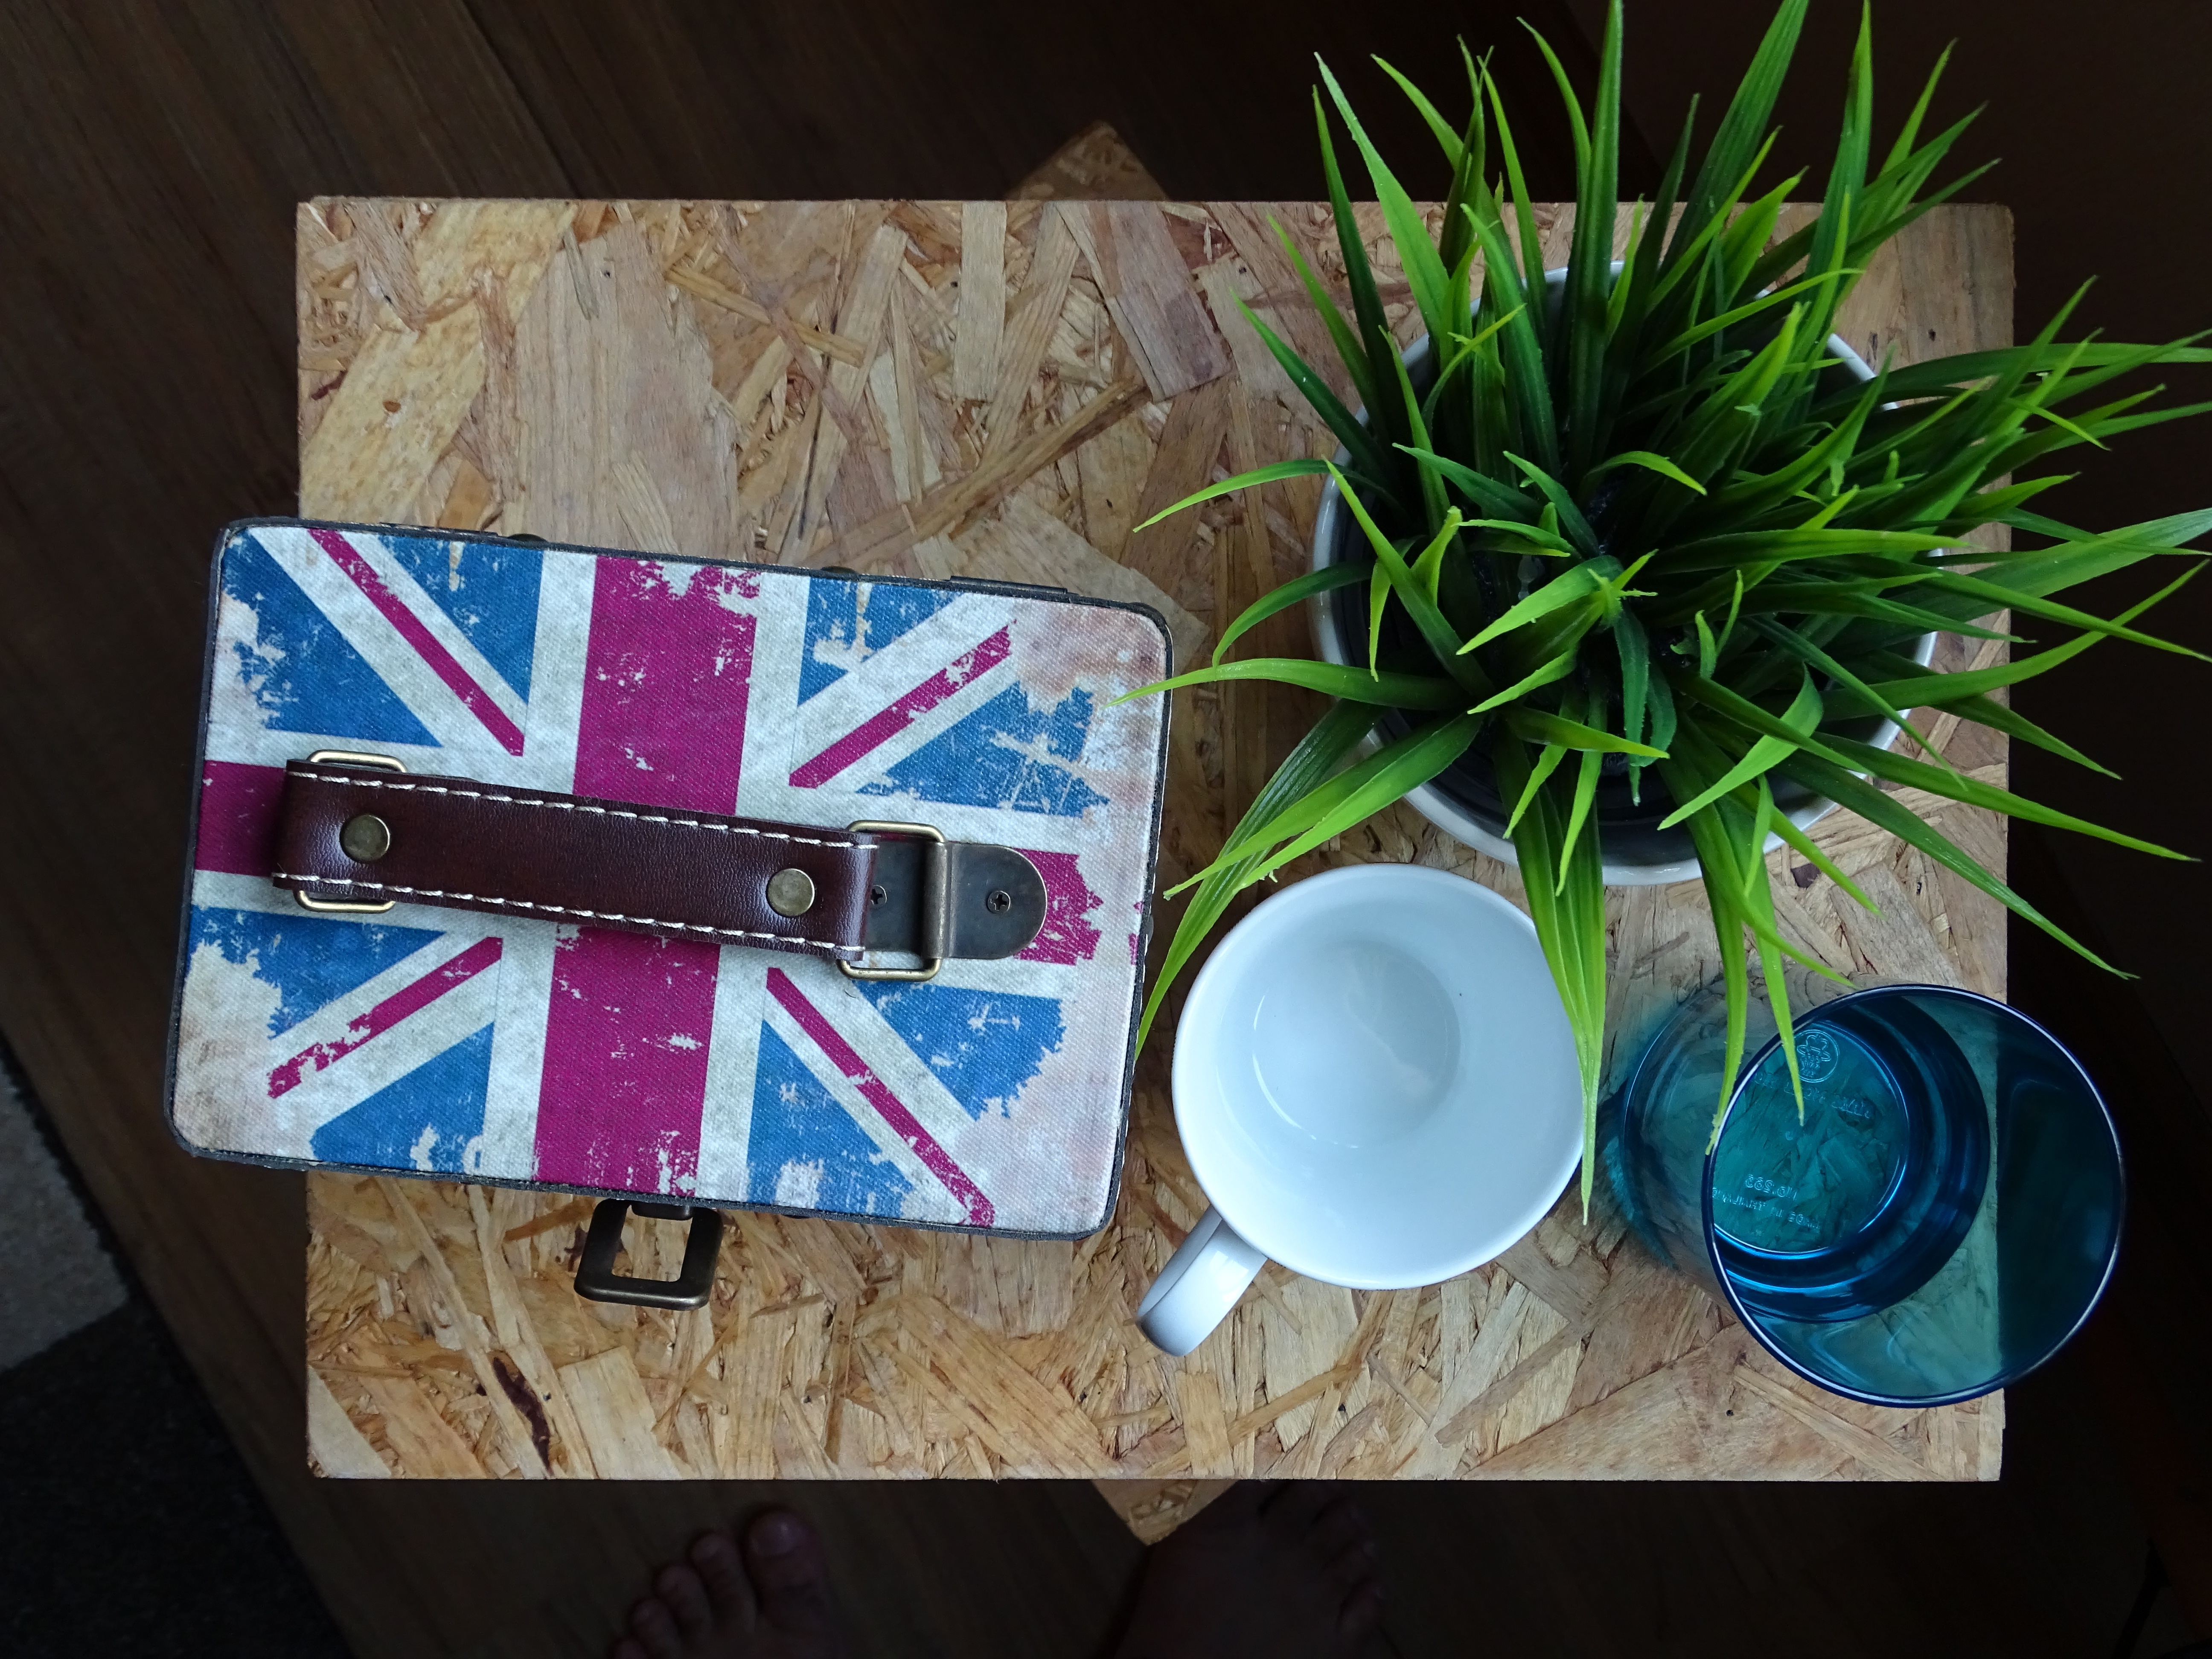
nature, flower, glass, blue, material, art, design, beauty, refreshing